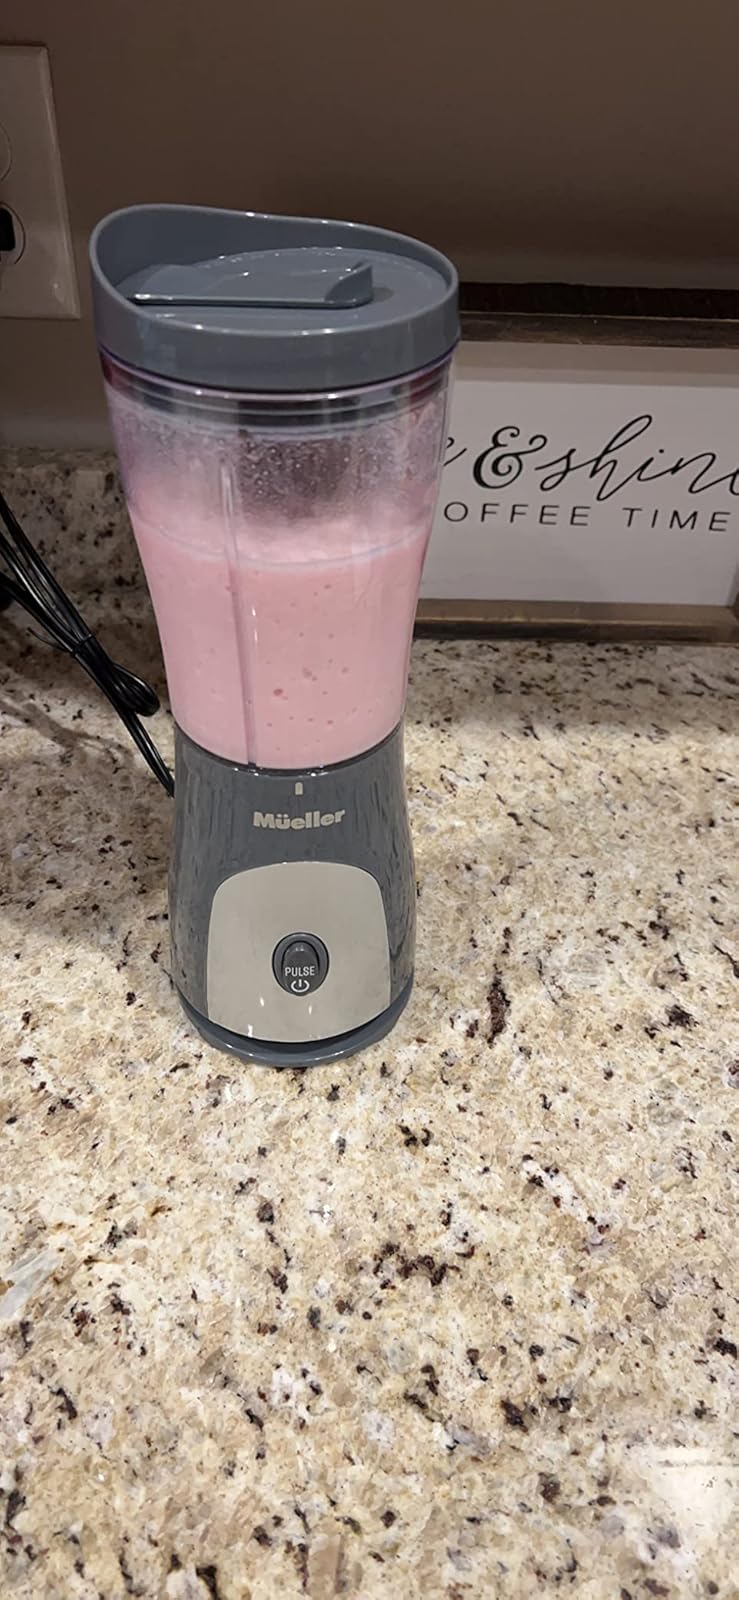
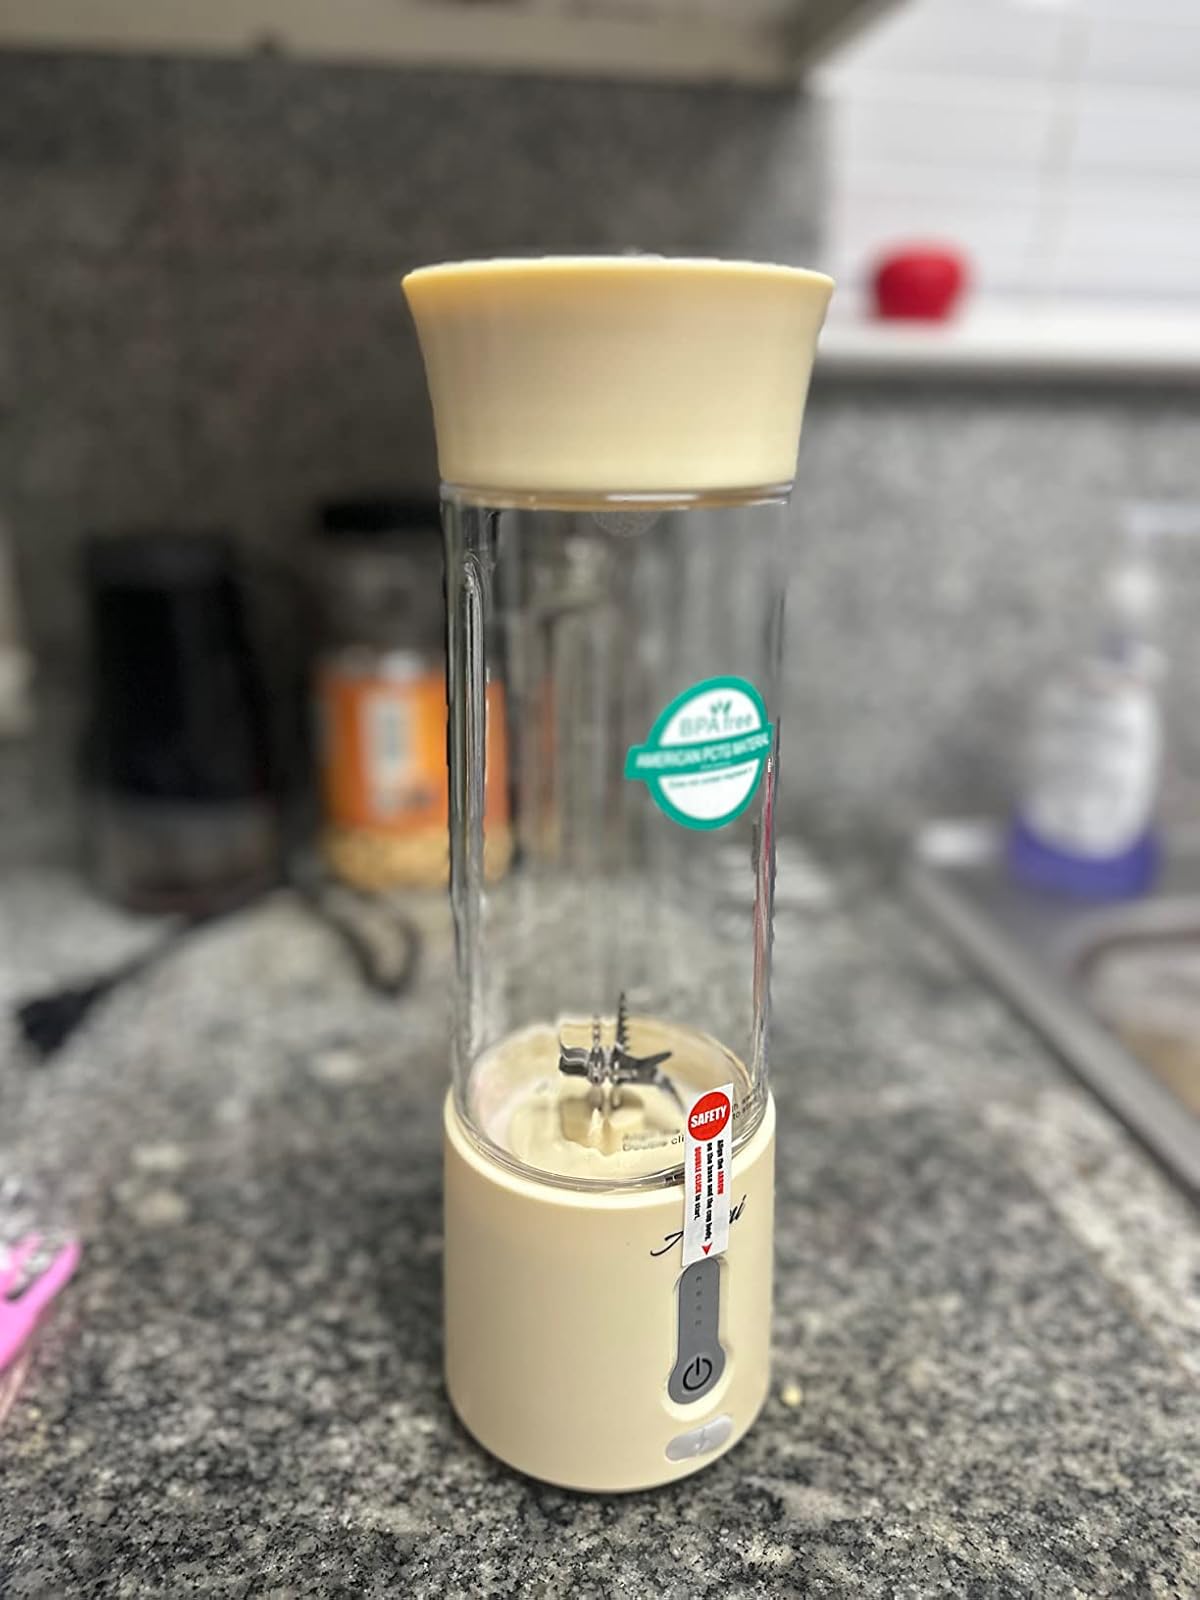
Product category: items_blender
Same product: no